Chouquette
Also known as:
de - German: Chouquette
fr - French: Chouquette
he - Hebrew: שוקט
ja - Japanese: シューケット
ru - Russian: Шукет
sq - Albanian: Chouquette
tr - Turkish: Chouquette
Category: pastry (choux pastry)
Cuisine: French
Associated cuisines: French
Area: France
Countries: France
Region: Western Europe

The dish are small pieces of pastry consisting of small spheres of choux pastry, sugared and baked. The dish was known in the 16th century, and was originally applied to small savoury spheres. Since the late 17th century it have been sweet.

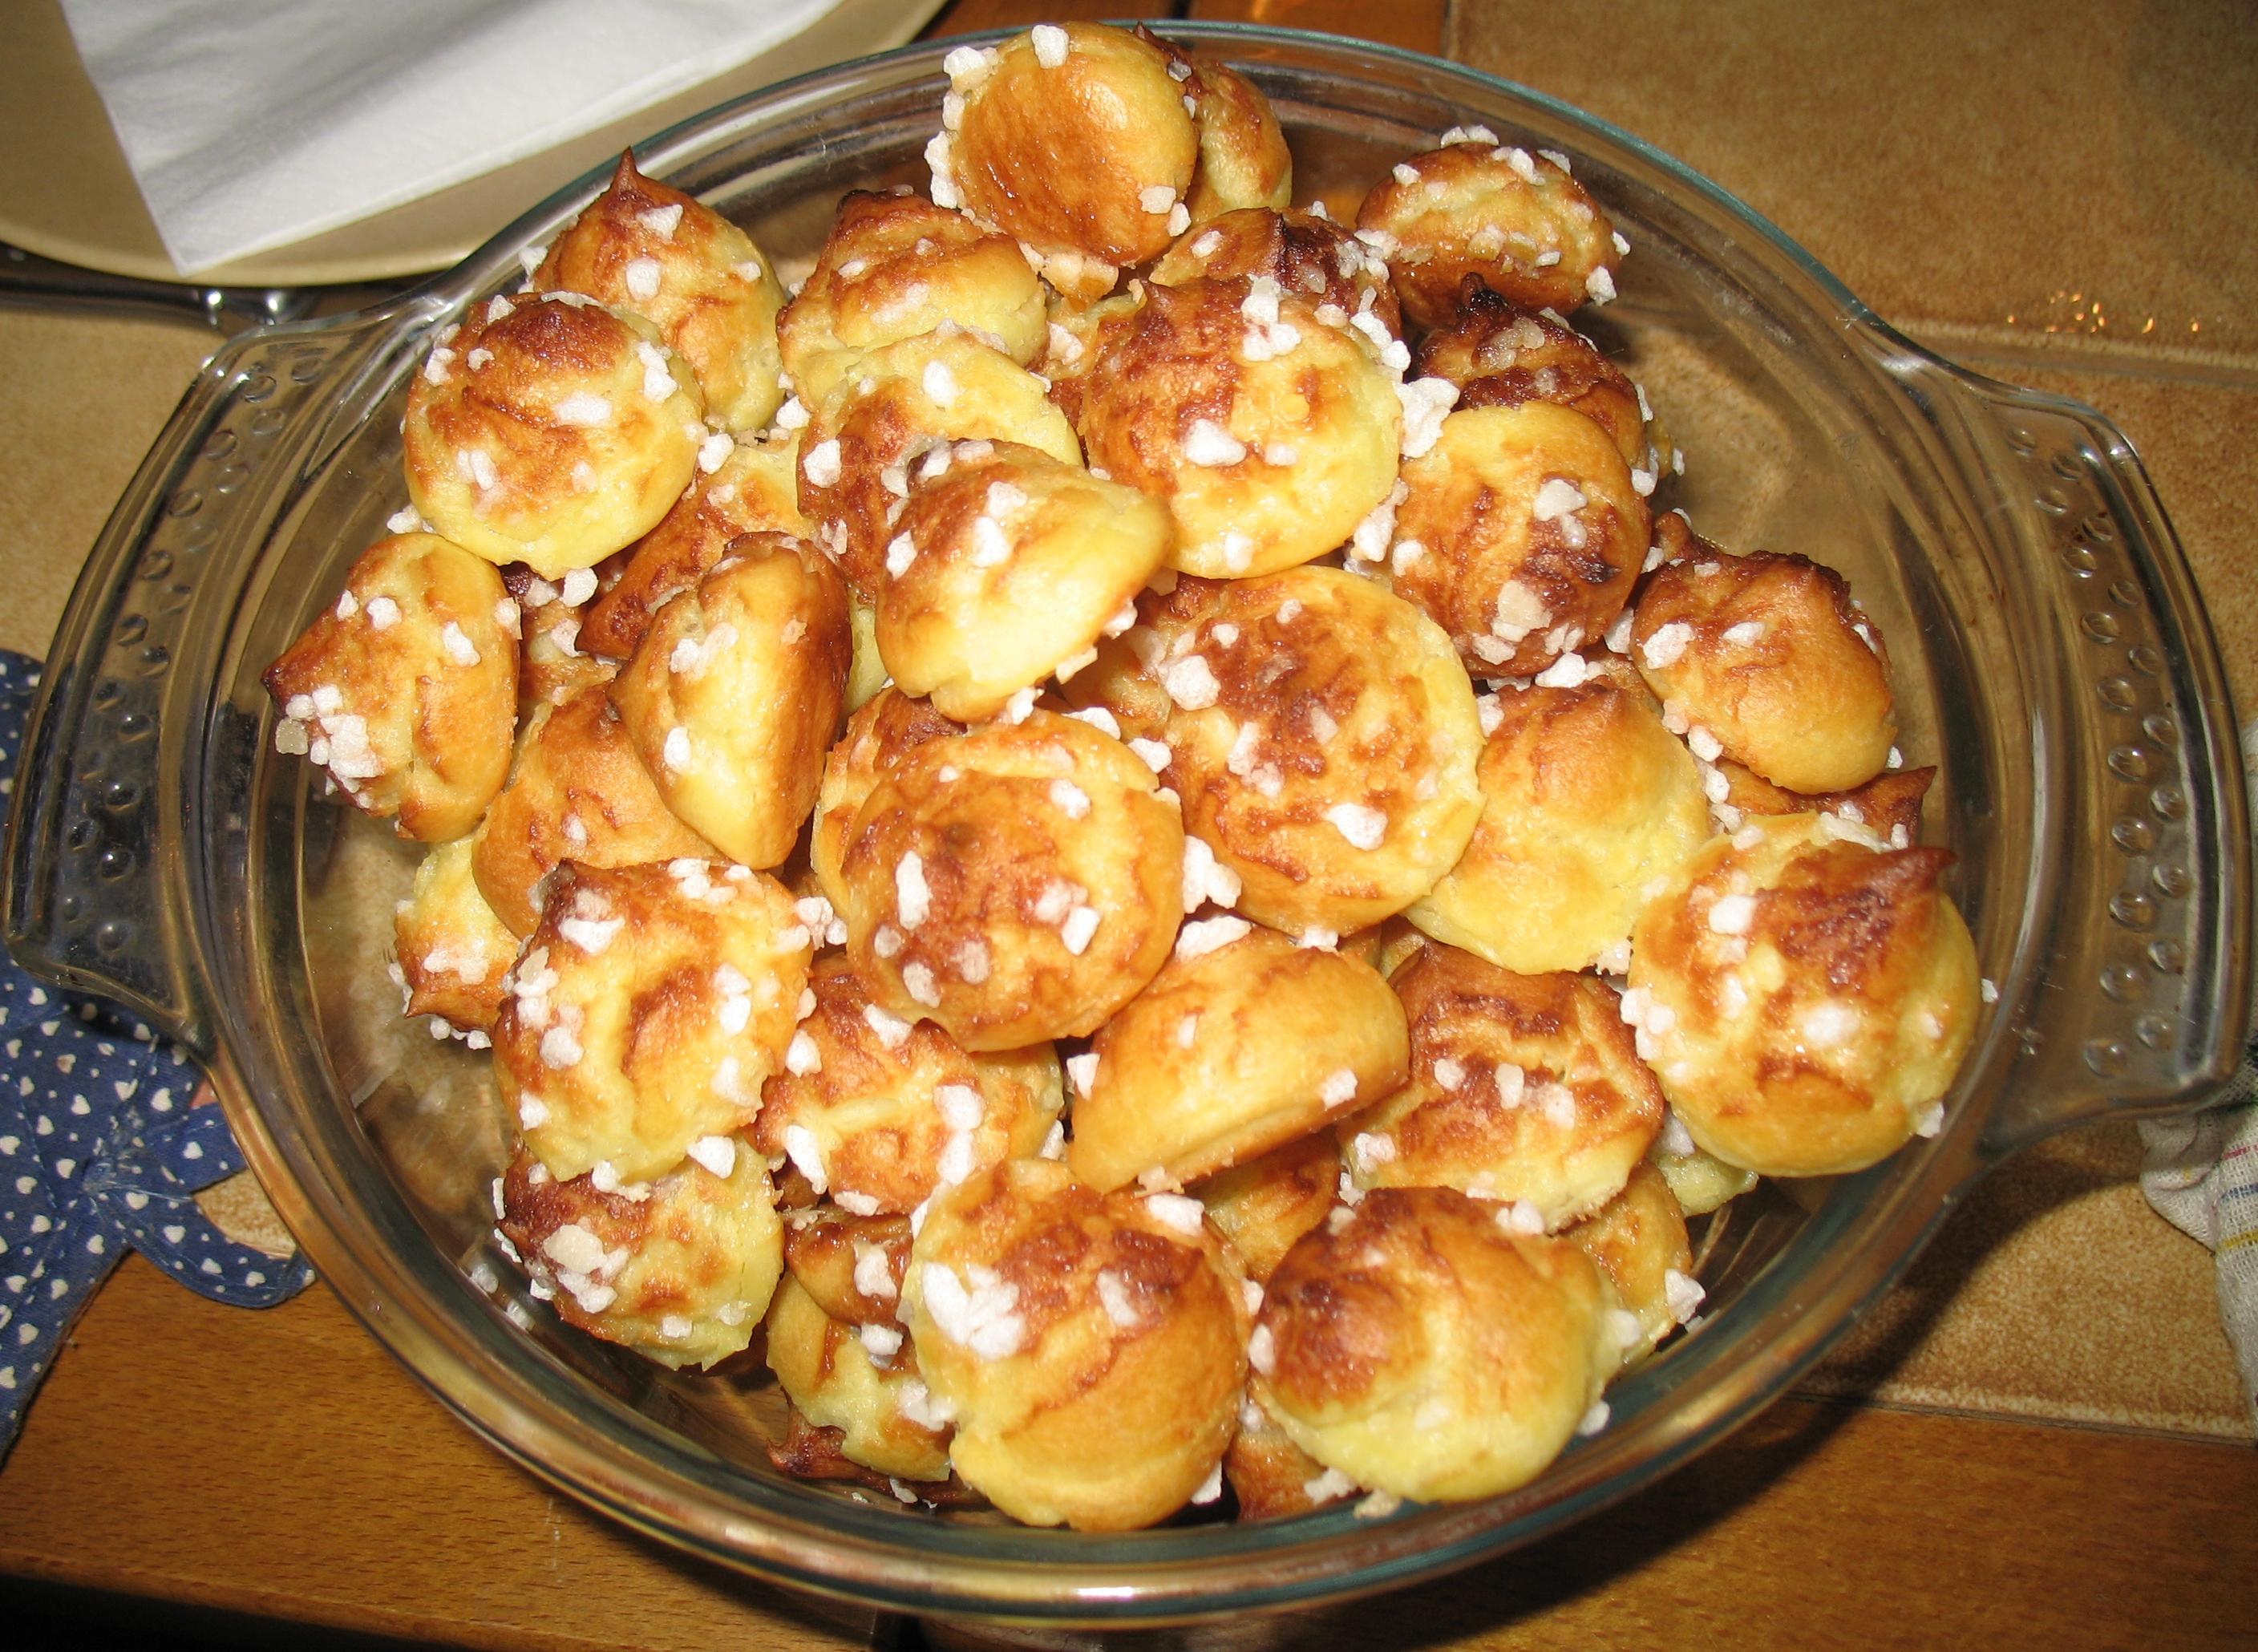